Rhythm of the Rio Grande

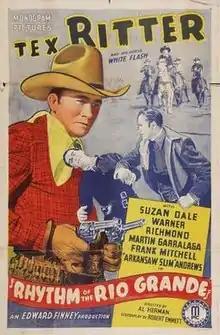
Theatrical release poster

Rhythm of the Rio Grande is a 1940 American Western film directed by Albert Herman and written by Robert Emmett Tansey. The film stars Tex Ritter, Suzan Dale, Warner Richmond, Martin Garralaga, Frank Mitchell and Mike J. Rodriguez. The film was released on March 2, 1940, by Monogram Pictures.